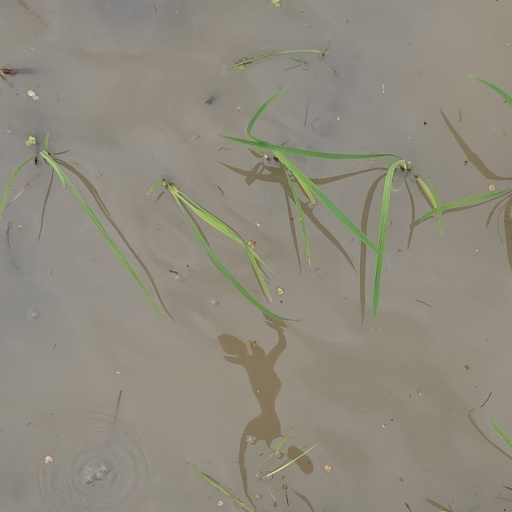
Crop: rice